Richard Rodríguez (footballer)

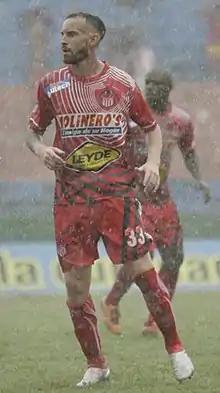
Rodríguez with Vida in 2017

Richard Andrés Rodríguez Álvez (born 13 July 1992) is a Uruguayan professional footballer who plays as a defensive midfielder for Liga Primera club Diriangén.